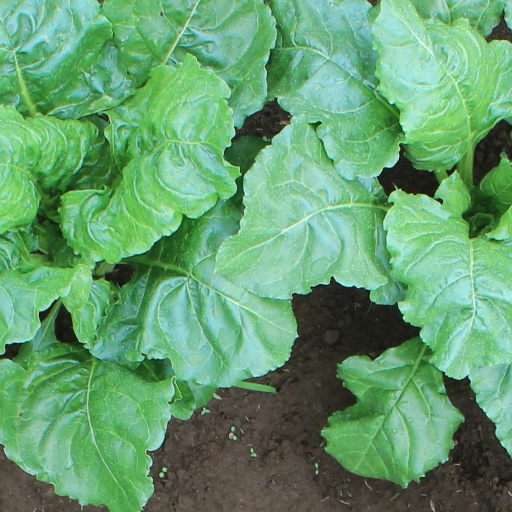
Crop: sugar beet